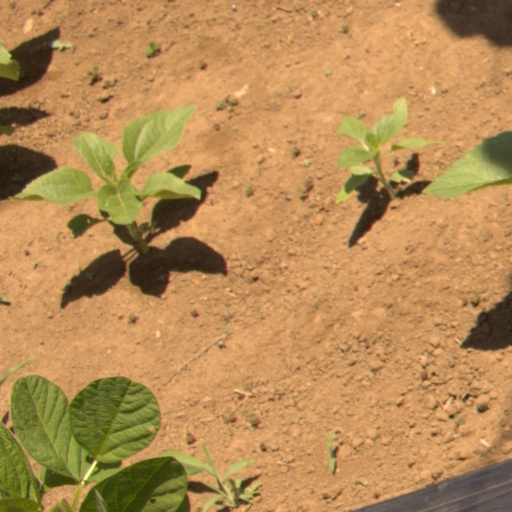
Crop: Jerusalem artichoke